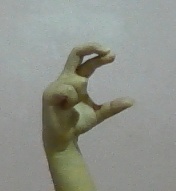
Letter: thal